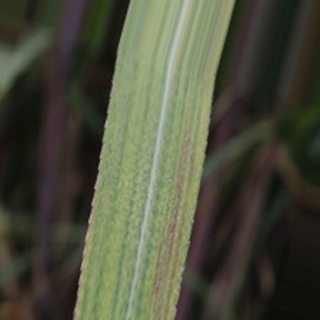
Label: sugarcane_bacterial_blight